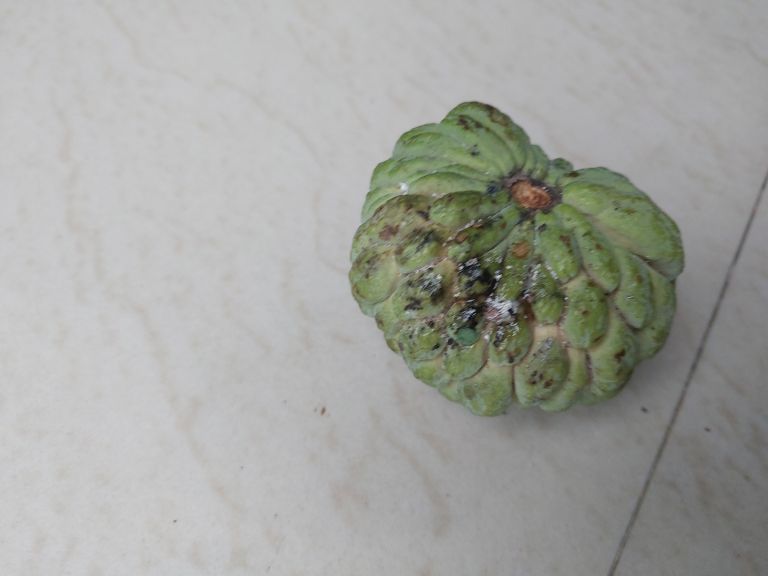
Disease label: Leaf spot on fruit